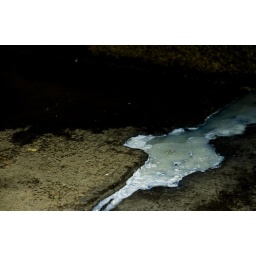
Life is a river under the bridge